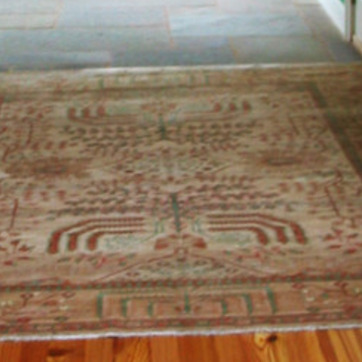
Material: carpet